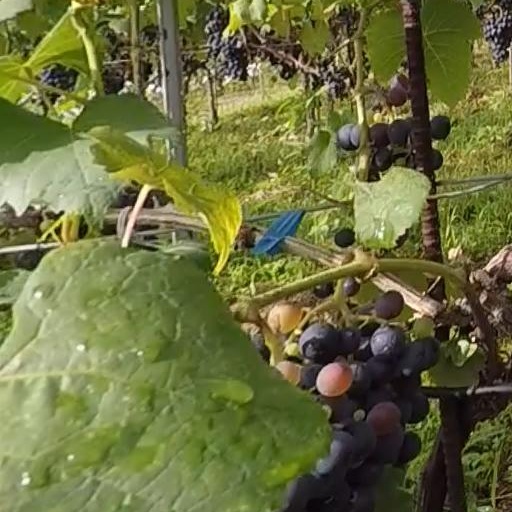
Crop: grape